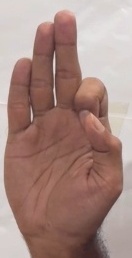
ASL sign: F